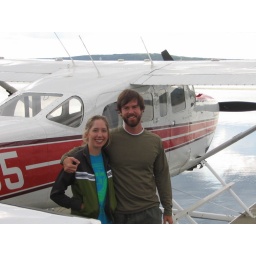
Kevin and Molly in front of the bush plane that carted Kevin from lake to lake in the Yukon Flats in the summer of 2006